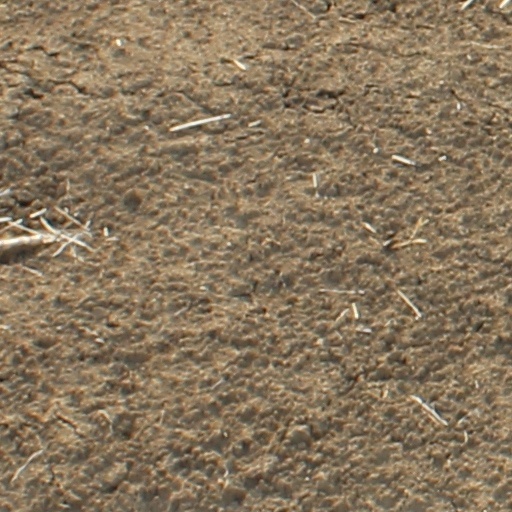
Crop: wheat